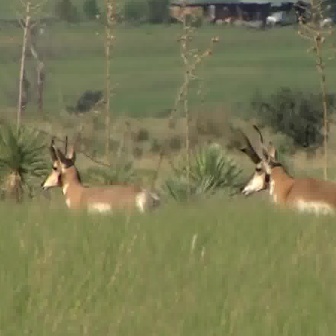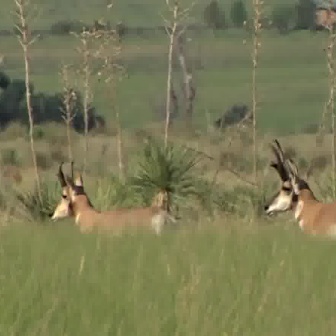
  Please identify the target specified by the bounding box [37,133,162,258] in the first image and locate it in the second image. Return the coordinates in [x_min,y_min,x_max,y_max] format.
Answer: [47,158,178,290]